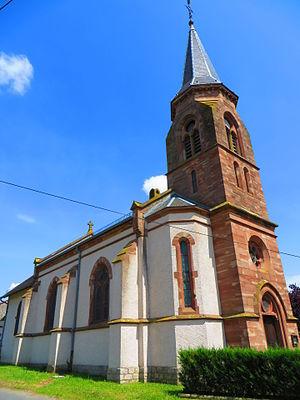
Aspach eglise moselle 57
Aspach est une commune française située dans le département de la Moselle en région Grand Est.